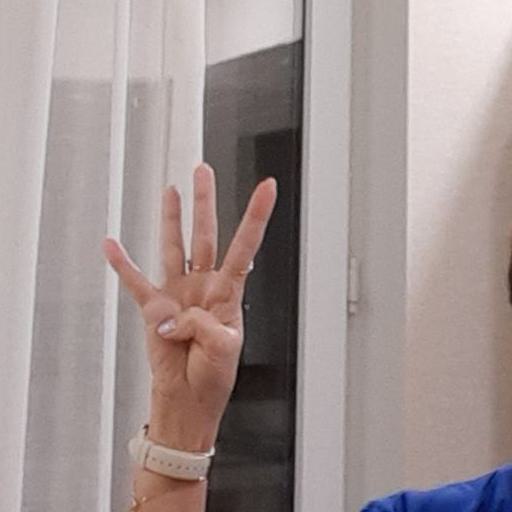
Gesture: four